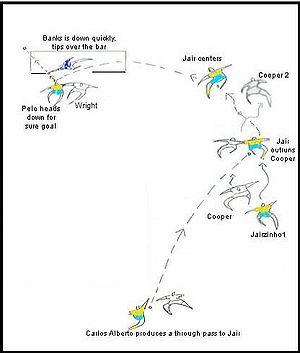
Gordon Banks, né le 30 décembre 1937 à Sheffield et mort le 12 février 2019 à Stoke-on-Trent, est un footballeur international anglais qui évoluait au poste de gardien de but.